Michael Power (character)

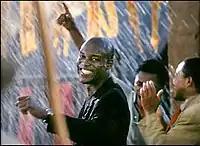
Michael Power in "Critical Assignment", 2003

Michael Power is an advertising character (played by Cleveland Mitchell), the cornerstone of a large marketing campaign by the beer company Guinness to promote its products in Africa from 1999 to 2006. By 2003, it became one of the best-known alcohol advertising campaigns in Africa. Jo Foster of the BBC referred to Power as "Africa's very own 'James Bond'".